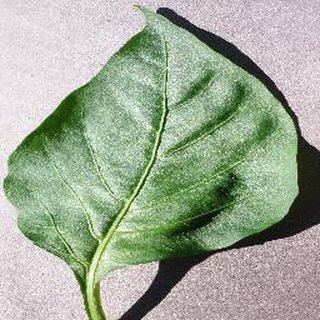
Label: healthy_bell_pepper